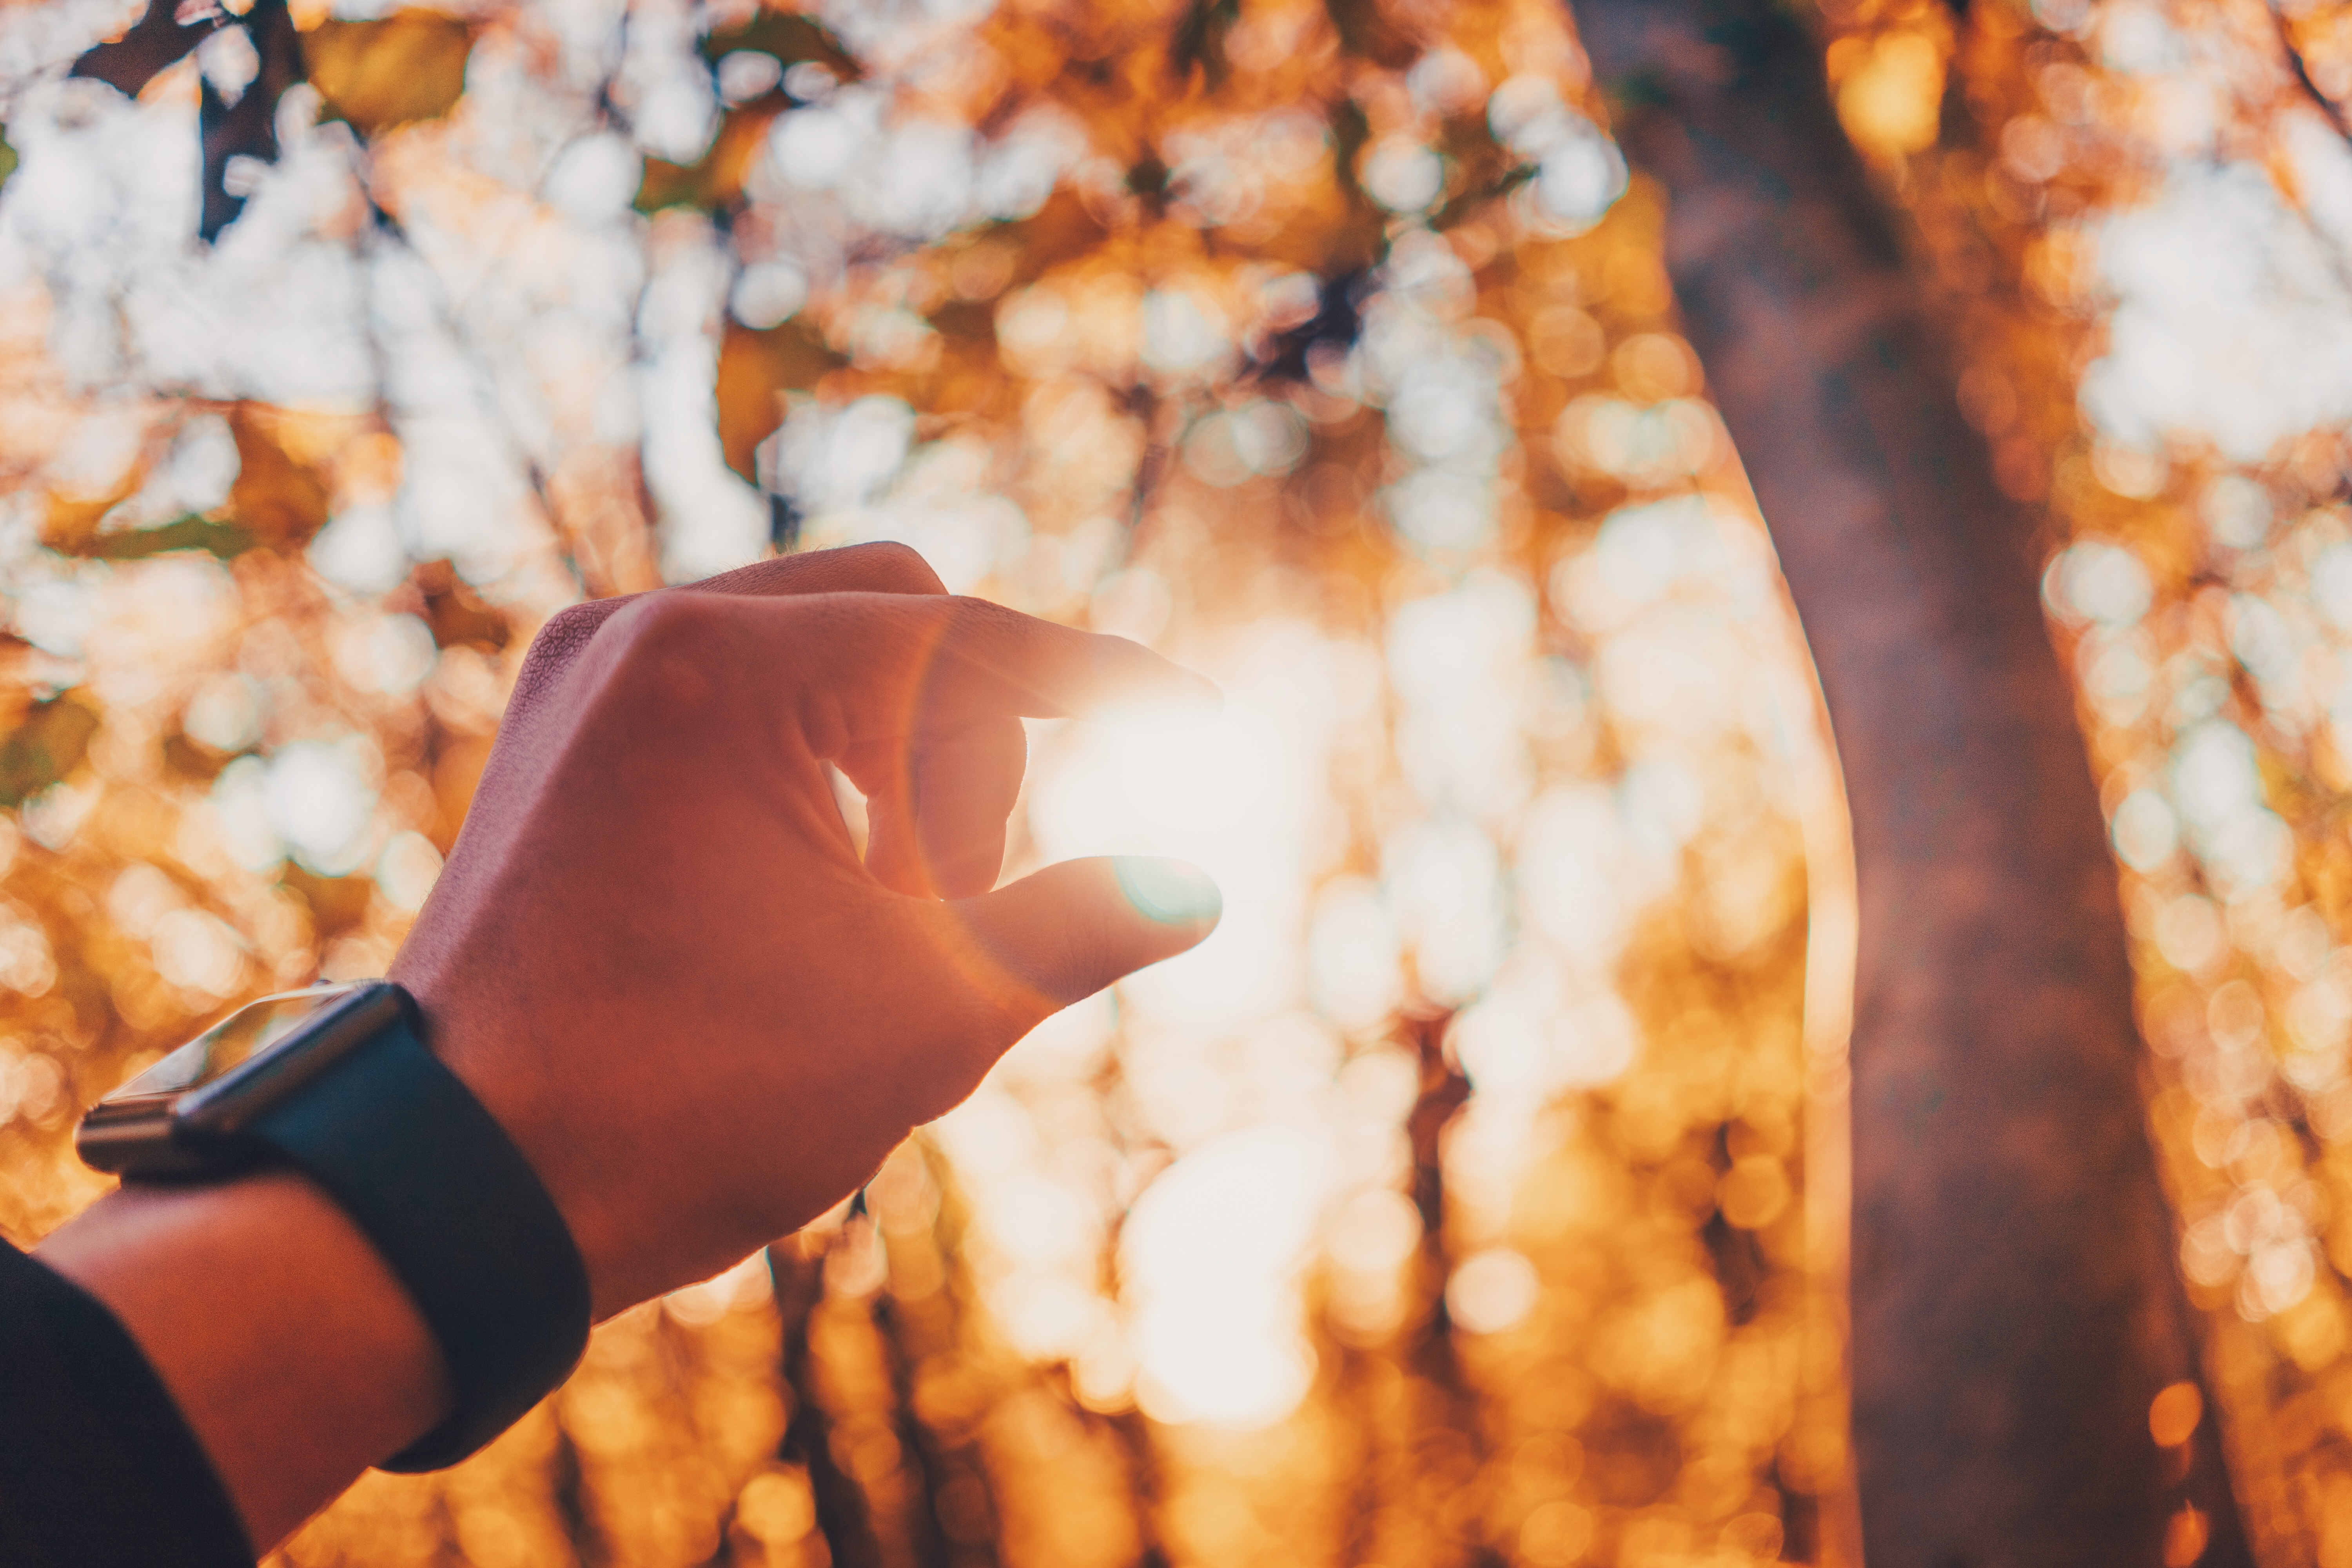
plant, sunlight, morning, leaf, flower, food, spring, color, autumn, season, close up